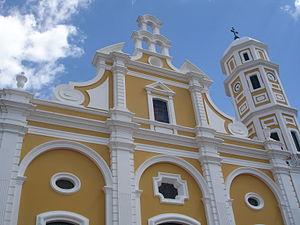
La culture du Venezuela, pays d'Amérique du Sud façade atlantique, désigne d'abord les pratiques culturelles observables de ses habitants.